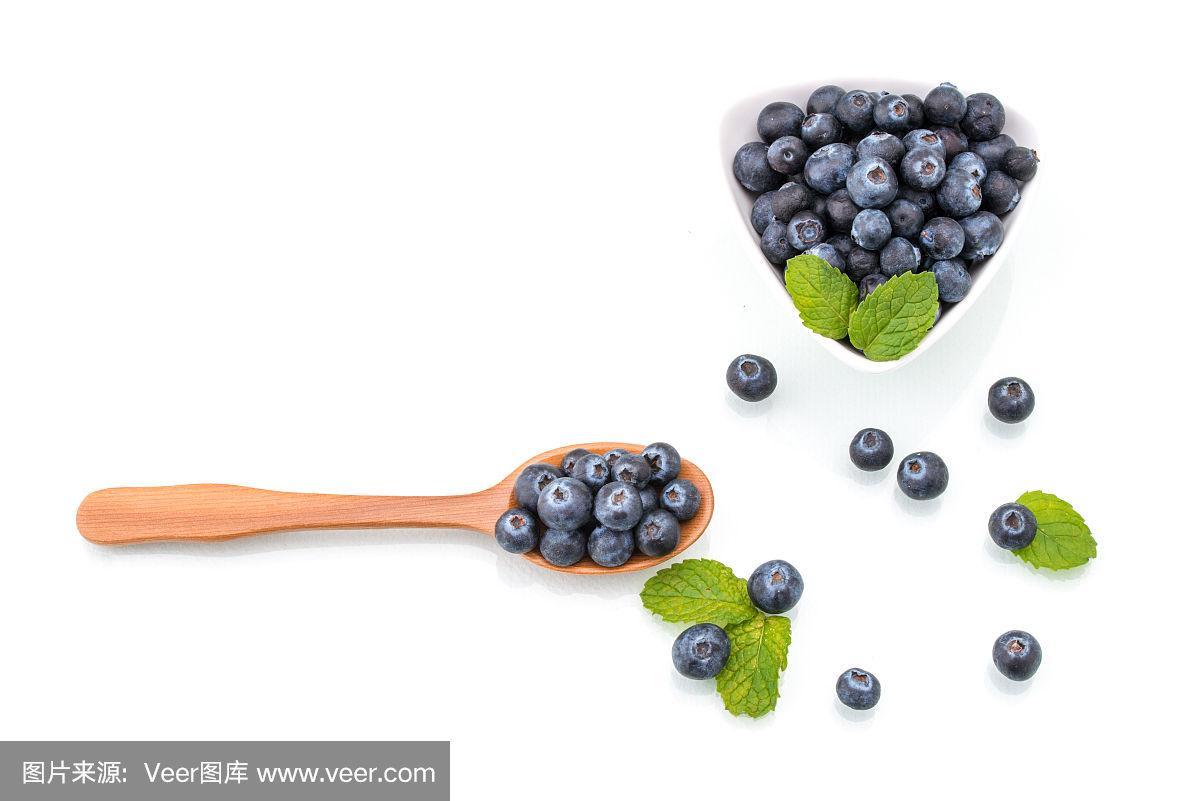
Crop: blueberry
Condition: healthy